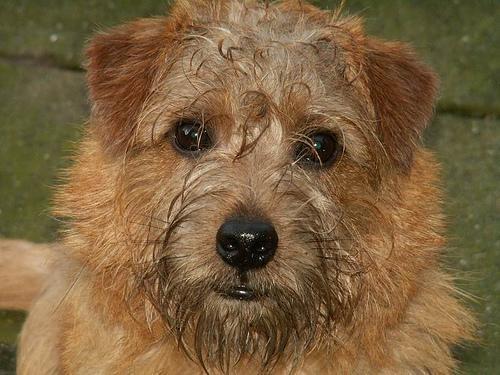
Norfolk_terrier